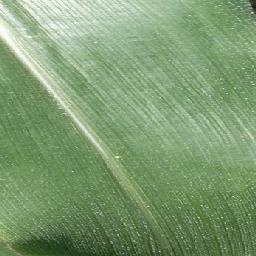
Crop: corn
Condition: (maize)_healthy